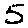
Label: 5